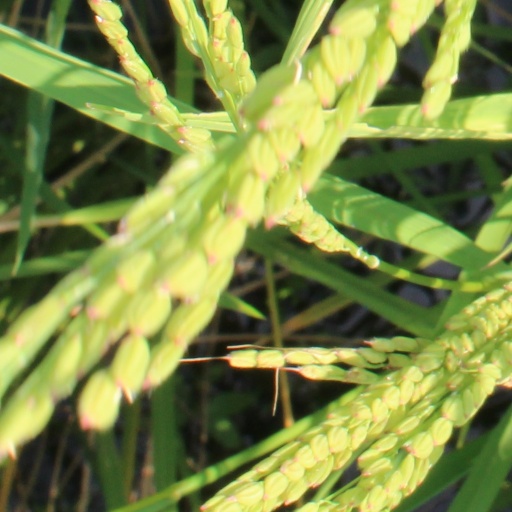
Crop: rice